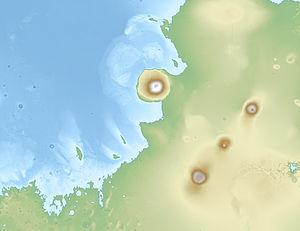
La terraformation de Mars est le processus hypothétique par lequel le climat, la surface, et les propriétés actuelles de Mars pourraient être délibérément modifiés afin de rendre la planète habitable pour les humains et toute autre forme de vie terrestre. La terraformation permettrait la colonisation sécurisée et durable de grandes régions de la planète.